David van de Kop

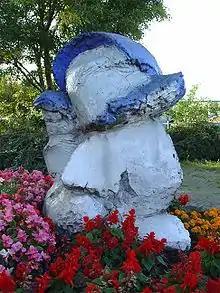
"Untitled," Gouda.

David Johannes van de Kop or David Vandekop (The Hague, November 3, 1937 - Dreischor, September 14, 1994) was a Dutch painter, draftsman and sculptor.